Skyhammer

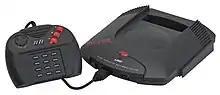
"Skyhammer" was conceived in 1992, before the Atari Jaguar was released to the market. Although previewed and reviewed in multiple publications, it was not released until 2000, four years after the system was discontinued.

"Skyhammer" was originally conceived by Chris Kingsley under the name "Cyber Punk City" in 1992, with the early design documents listing many of the gameplay elements that would be implemented into the final release but with a few changes made. The design documents also lists various elements that were either changed or scrapped altogether, such as enemies placed inside buildings or warehouses and support for a head-mounted display. The game uses an optimized 3D engine for the Jaguar by Rebellion, which features support for animated buildings, shading and distance fog. It was originally announced in late 1993 under its original name and was later previewed in late 1994, now under the name "Hammer Head" as 25% complete with plans for both a release in the middle of 1995 and for the Jaguar CD add-on. In their December 1994 preview of the game, "Ultimate Future Games" pointed out that the cockpit dashboard was being modelled from wood in order to be digitized into the game. It was showcased under its final name during E3 1995 and it was listed for an October release in the year for the Jaguar CD, with internal Atari Corp. documents from December 1995 listing the game as currently in development. However, these plans were cancelled at some point during development and the game was instead reworked for cartridge. It was last previewed by "GamePro" in 1996, featuring a mostly different-looking cockpit compared to the final release. Although it was reviewed by magazines such as "Computer and Video Games", "ST Format" and "Ultimate Future Games" to positive reception, it was left unreleased due to Atari Corp. discontinuing the Jaguar and merging with JT Storage in 1996, resulting in Rebellion not being paid for the development of the game.